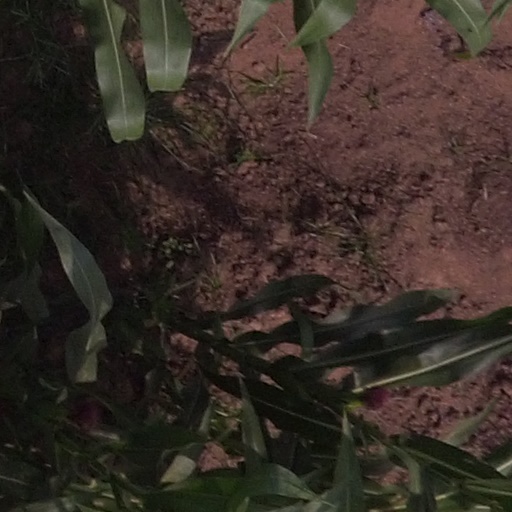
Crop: maize; corn